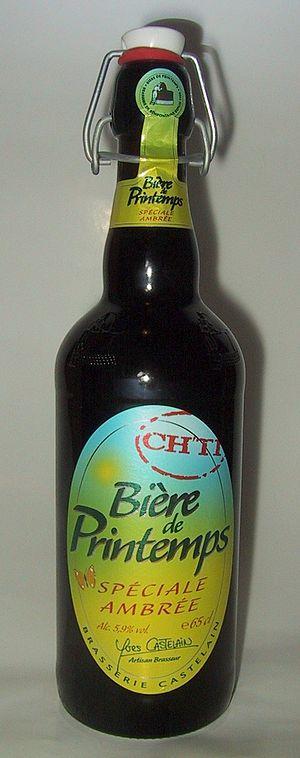
Chti bière de printemps (France)
Cet article présente une liste de marques de bière brassées en France.